The Bride with White Hair

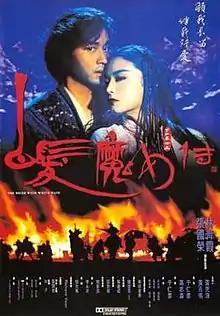
Film poster

The Bride with White Hair is a 1993 Hong Kong wuxia film directed by Ronny Yu, starring Brigitte Lin and Leslie Cheung.